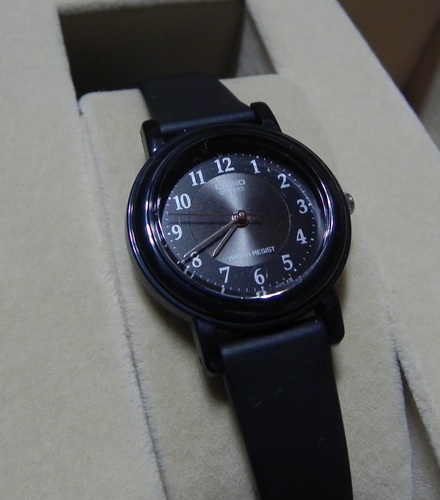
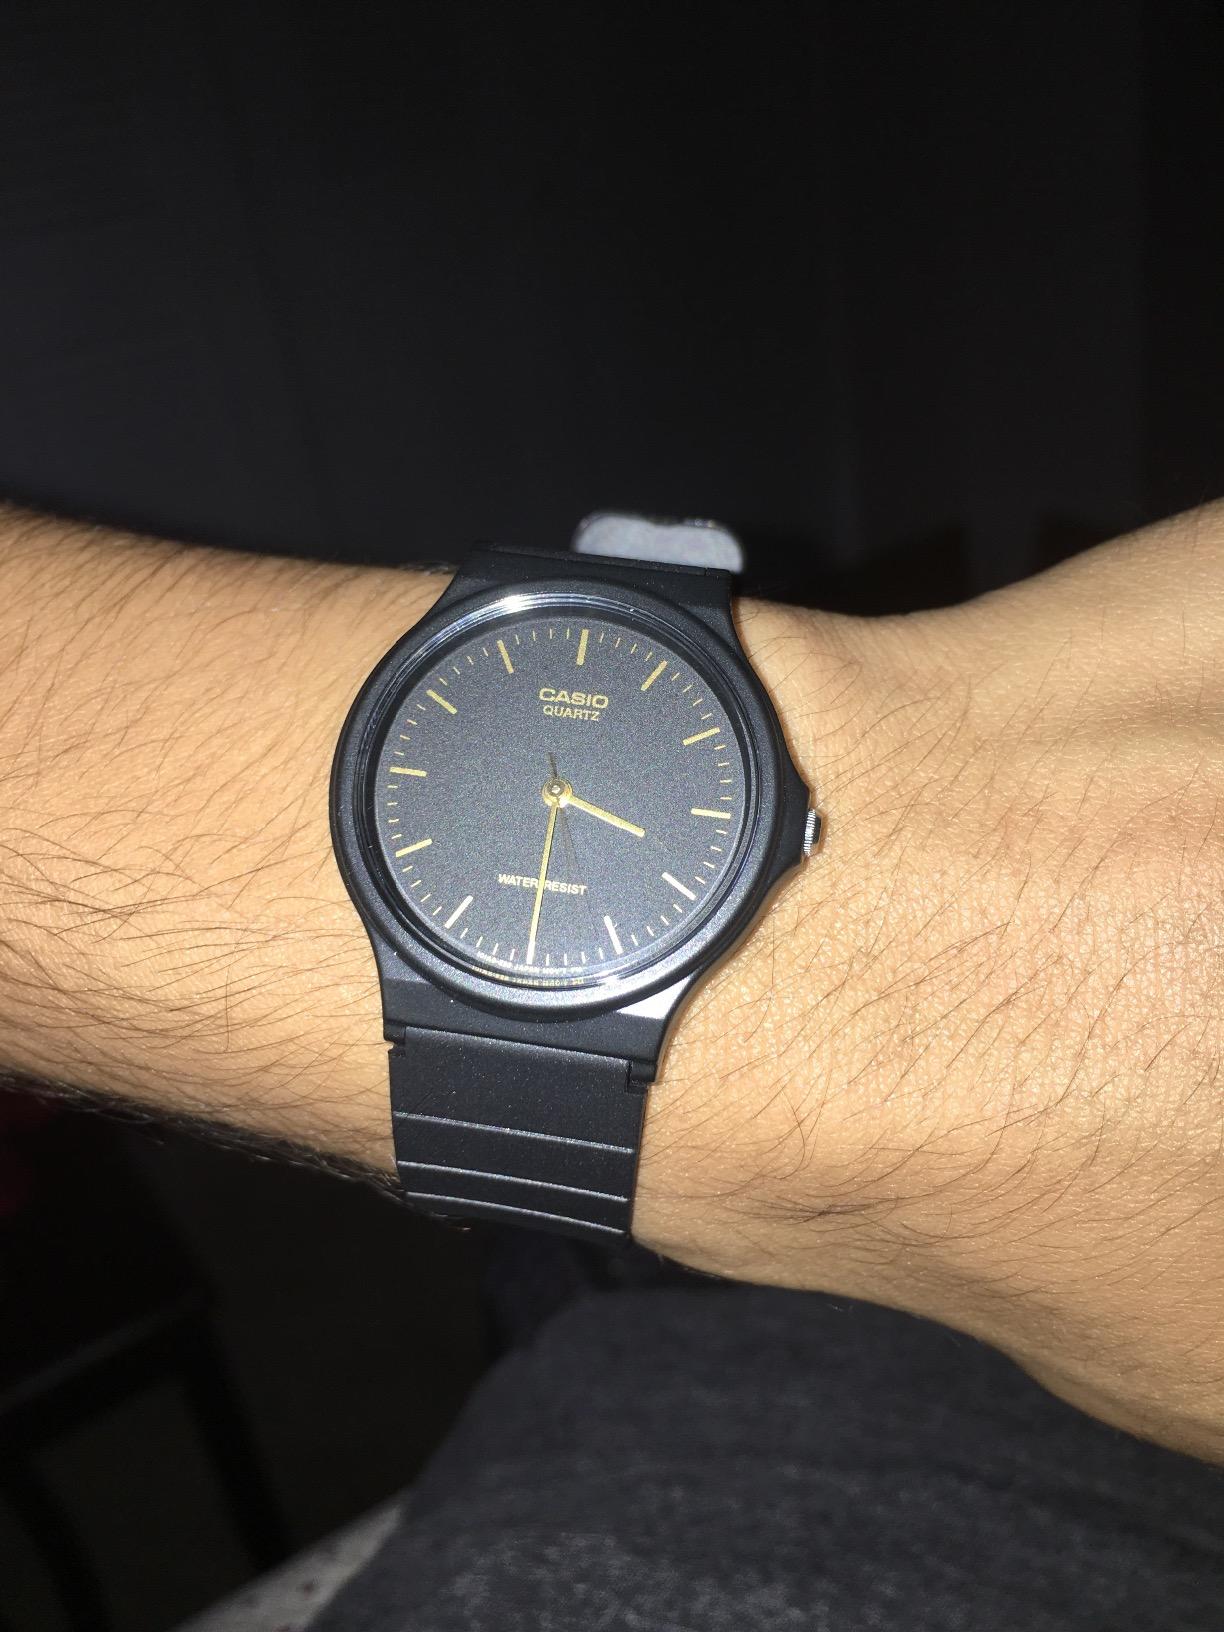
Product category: accessories_watch
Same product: no